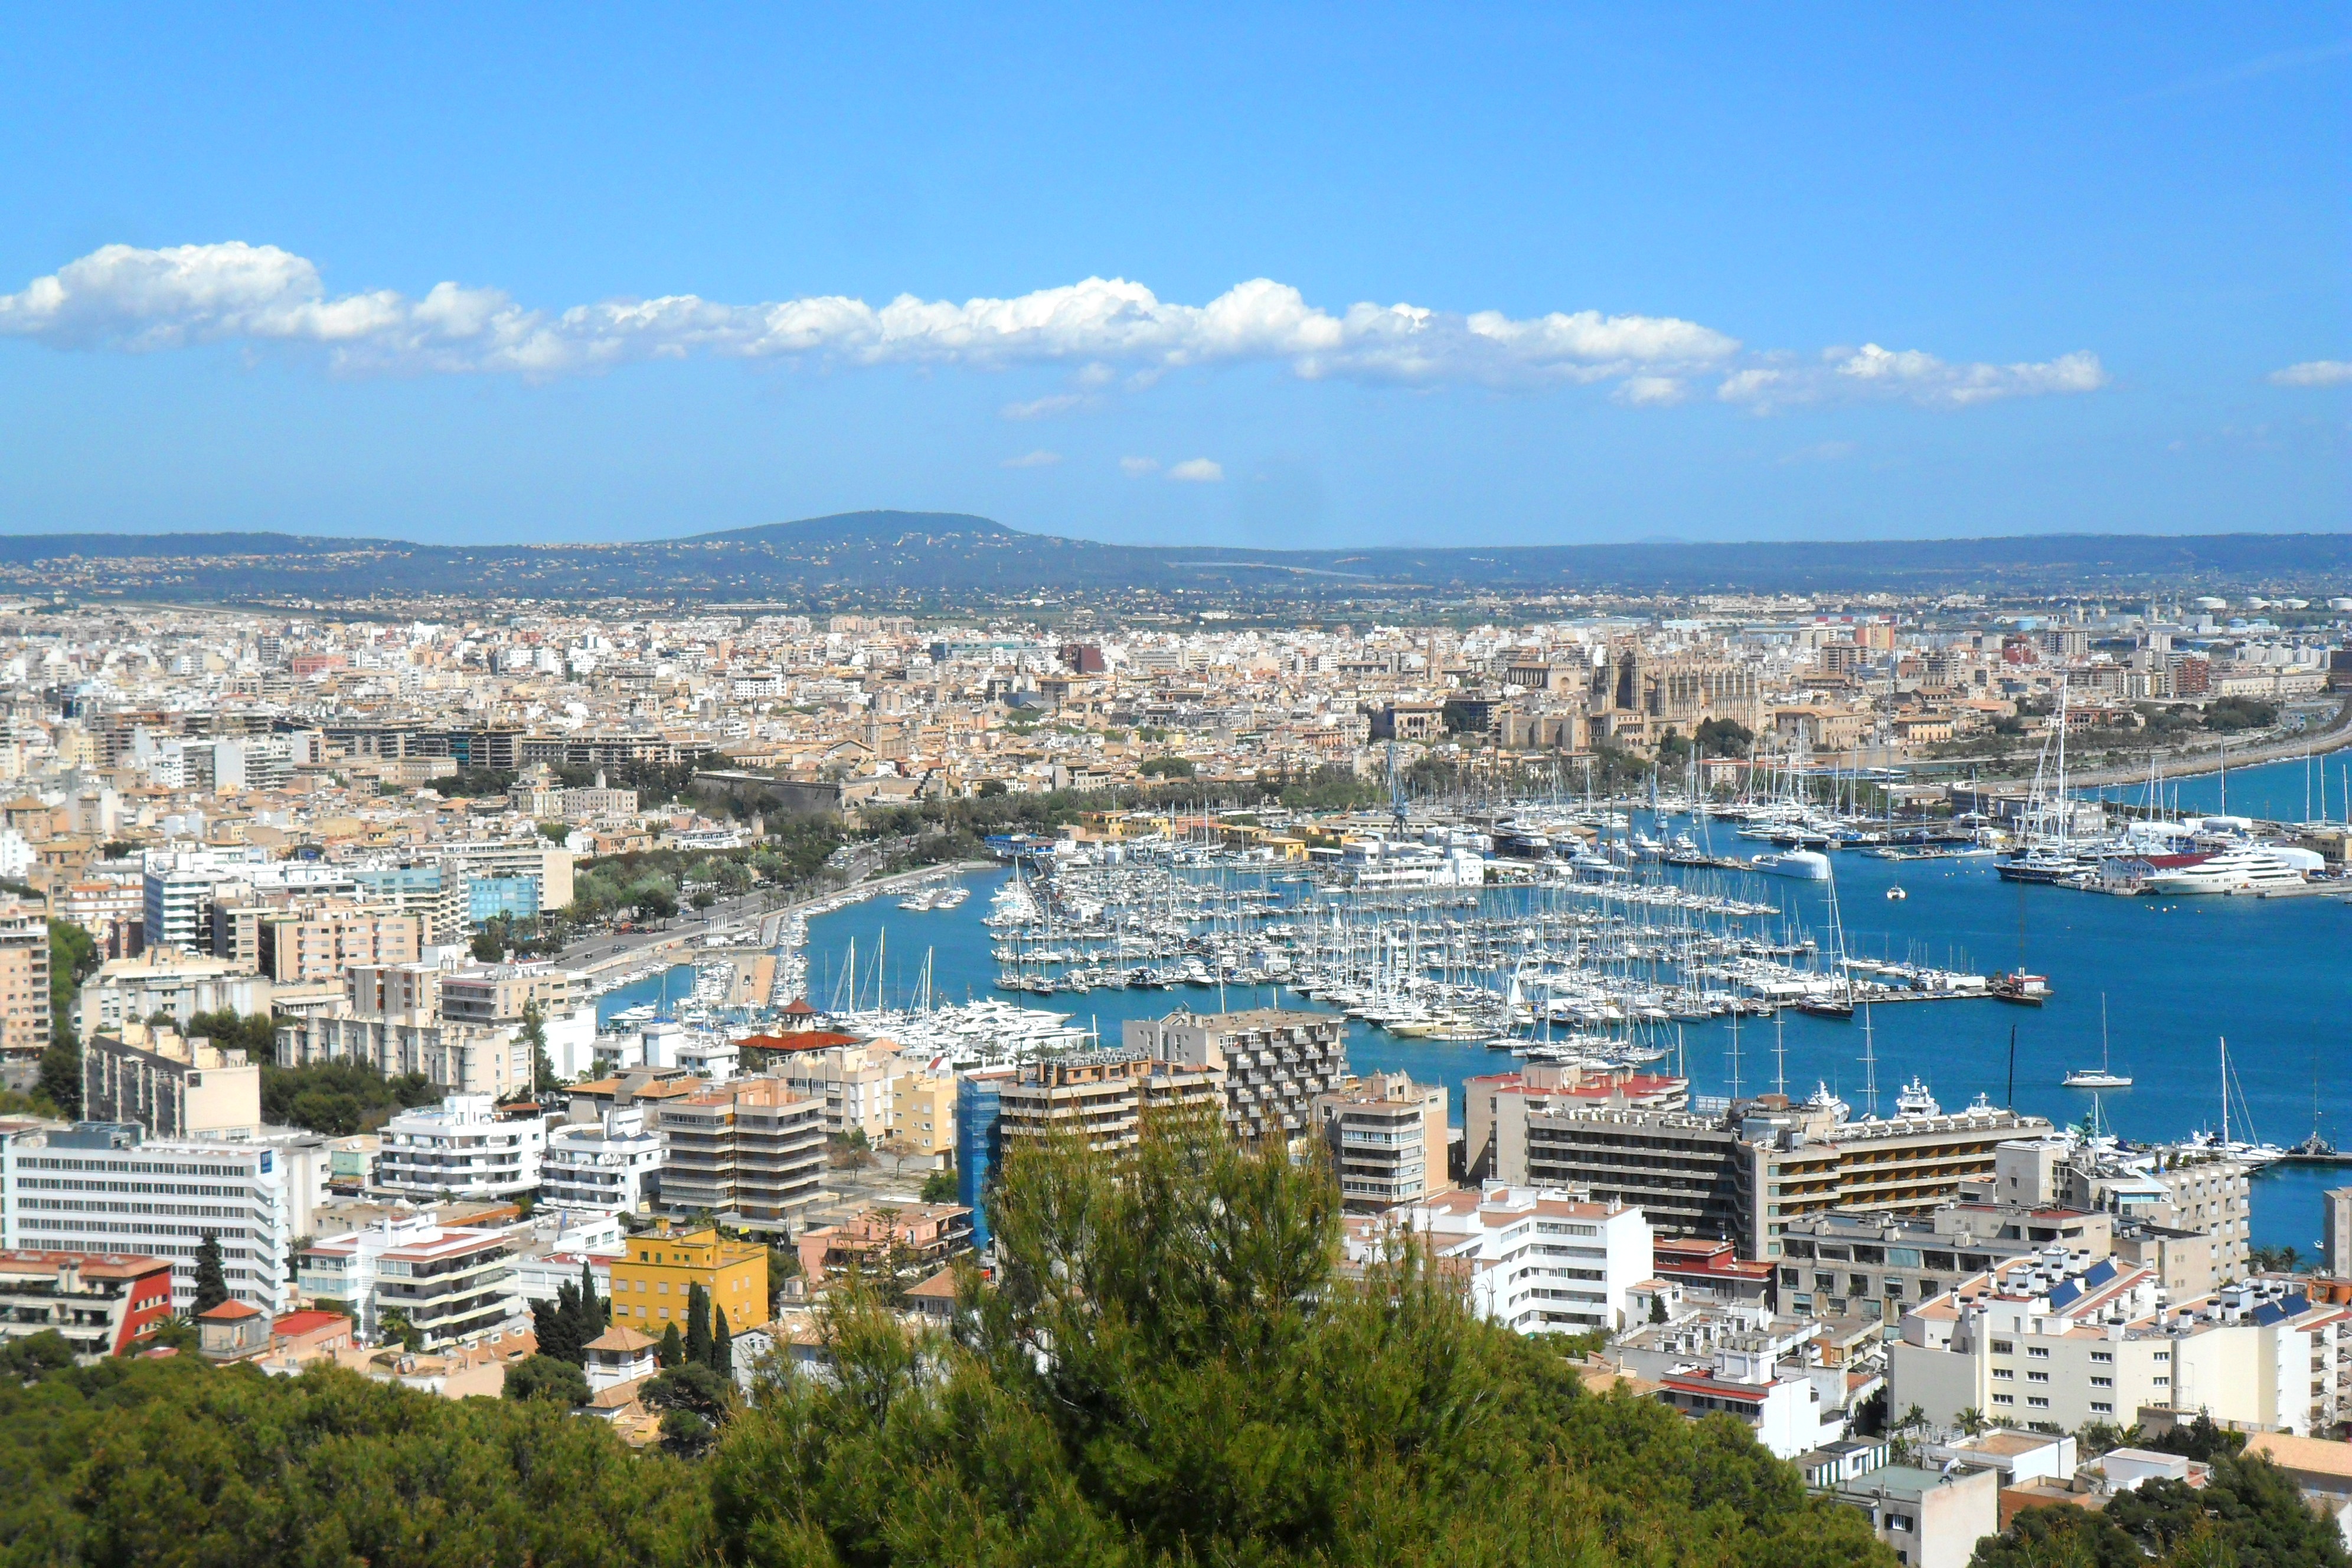
sea, tree, skyline, town, city, cityscape, panorama, cove, marina, port, spain, skyscrapers, mountains, houses, boats, ships, blocks, majorca, palma, the coast, bird's eye view, agglomeration, aerial photography, the streets, residential area